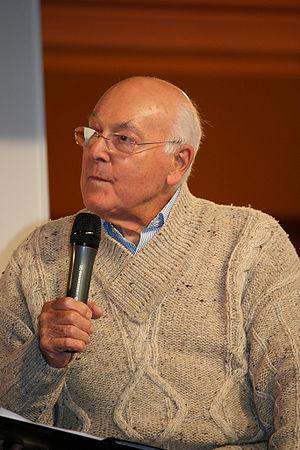
Murray Walker est un journaliste britannique né le 10 octobre 1923 à Birmingham. Avant de prendre sa retraite en 2001, il commentait les GP de Formule 1 sur la télévision britannique.